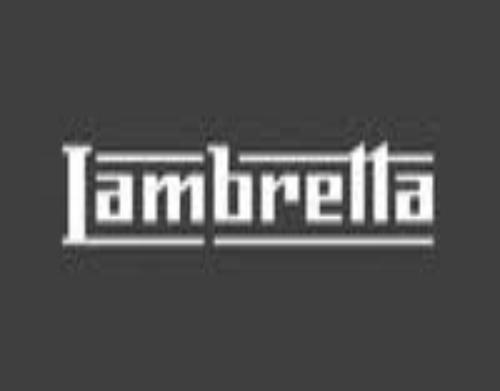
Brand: lambretta
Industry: Transportation